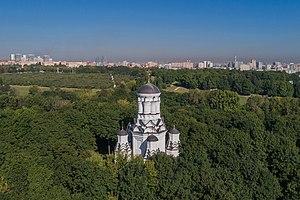
L'église de la Décollation-de-Saint-Jean-le-Précurseur à Diakovo est le seul édifice religieux du XVIᵉ siècle à multiples colonnes qui subsiste en Russie avec la cathédrale Saint-Basile-le-Bienheureux de Moscou. Le nombre de colonnes est un des critères de classification des différents types architecturaux d'églises russes. C'est une des raisons pour lequel cette église est considérée comme un monument exceptionnel de l'architecture russe ancienne.